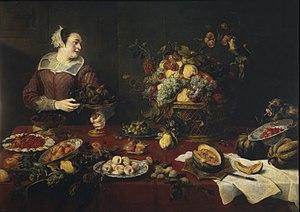
L'École d'Anvers est le terme utilisé pour regrouper les artistes actifs à Anvers au XVIᵉ siècle, quand la ville était le centre économique des Pays-Bas, et au XVIIᵉ siècle, quand il devint le centre artistique de la peinture baroque flamande, sous Pierre Paul Rubens.